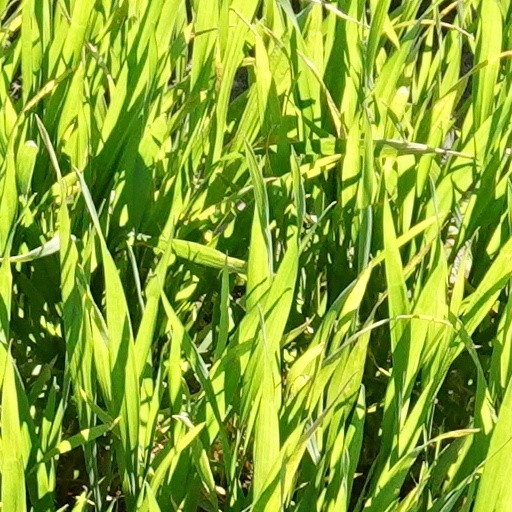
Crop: wheat